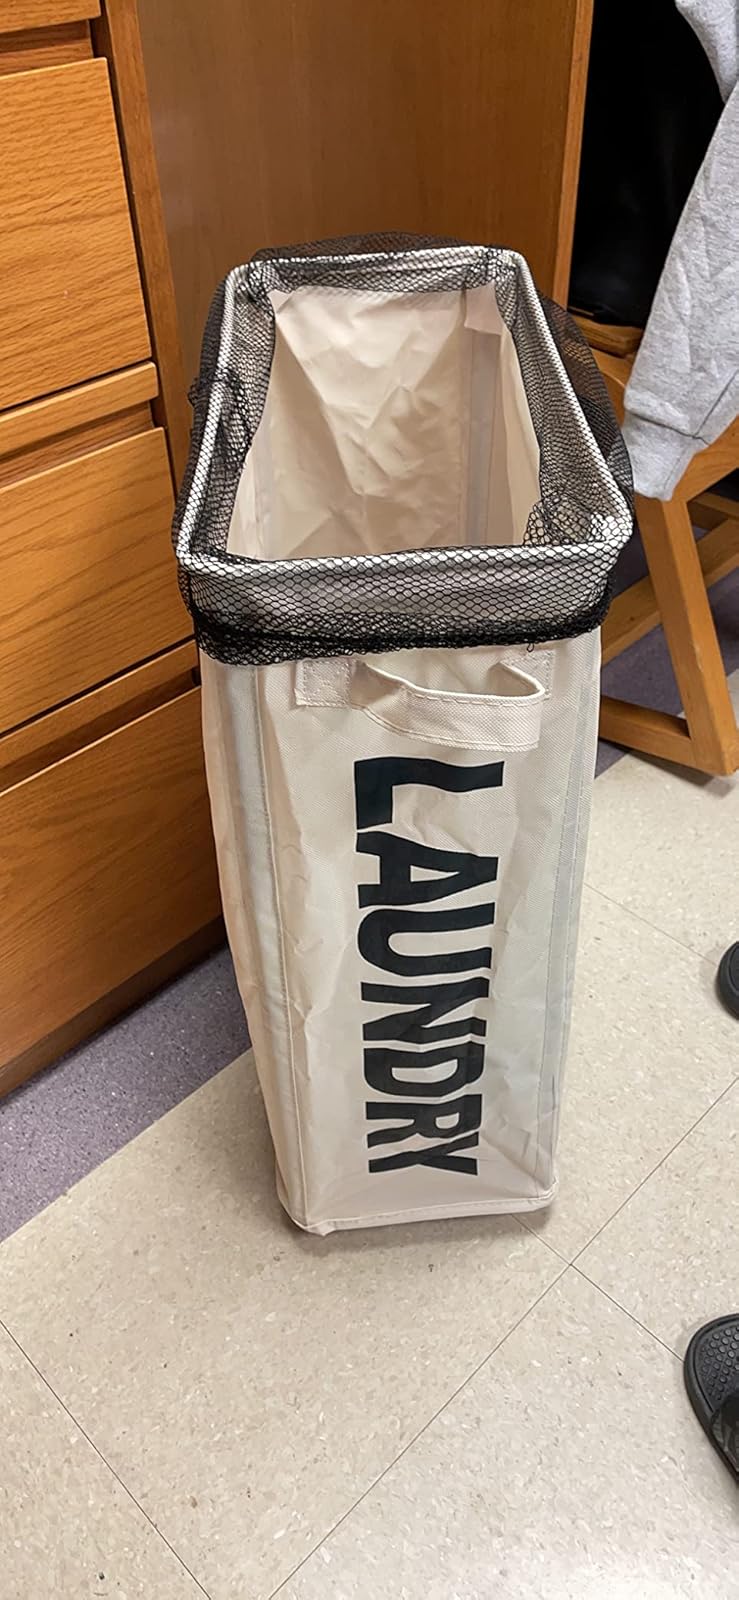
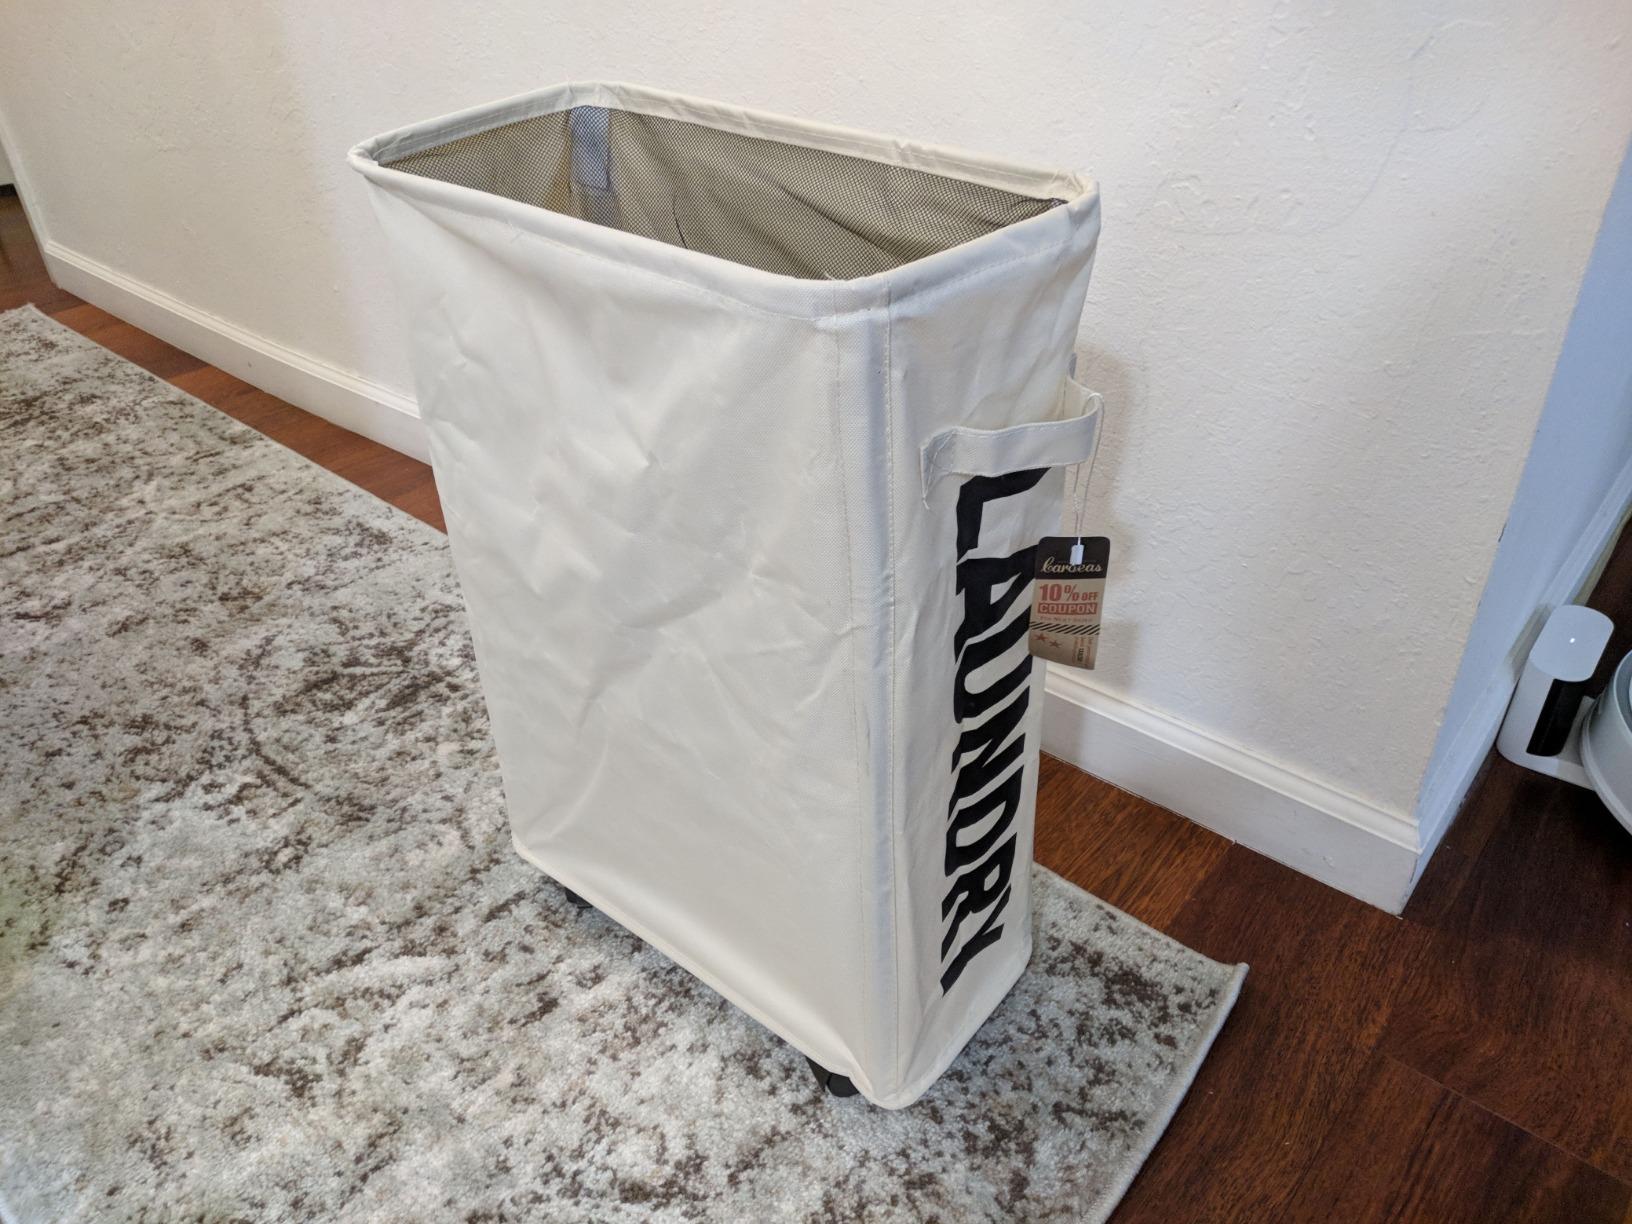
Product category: items_hamper
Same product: yes